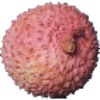
Label: lychee